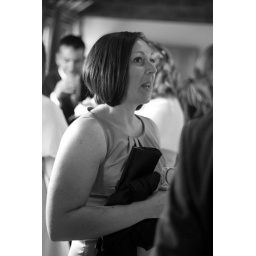
Lady in black and white